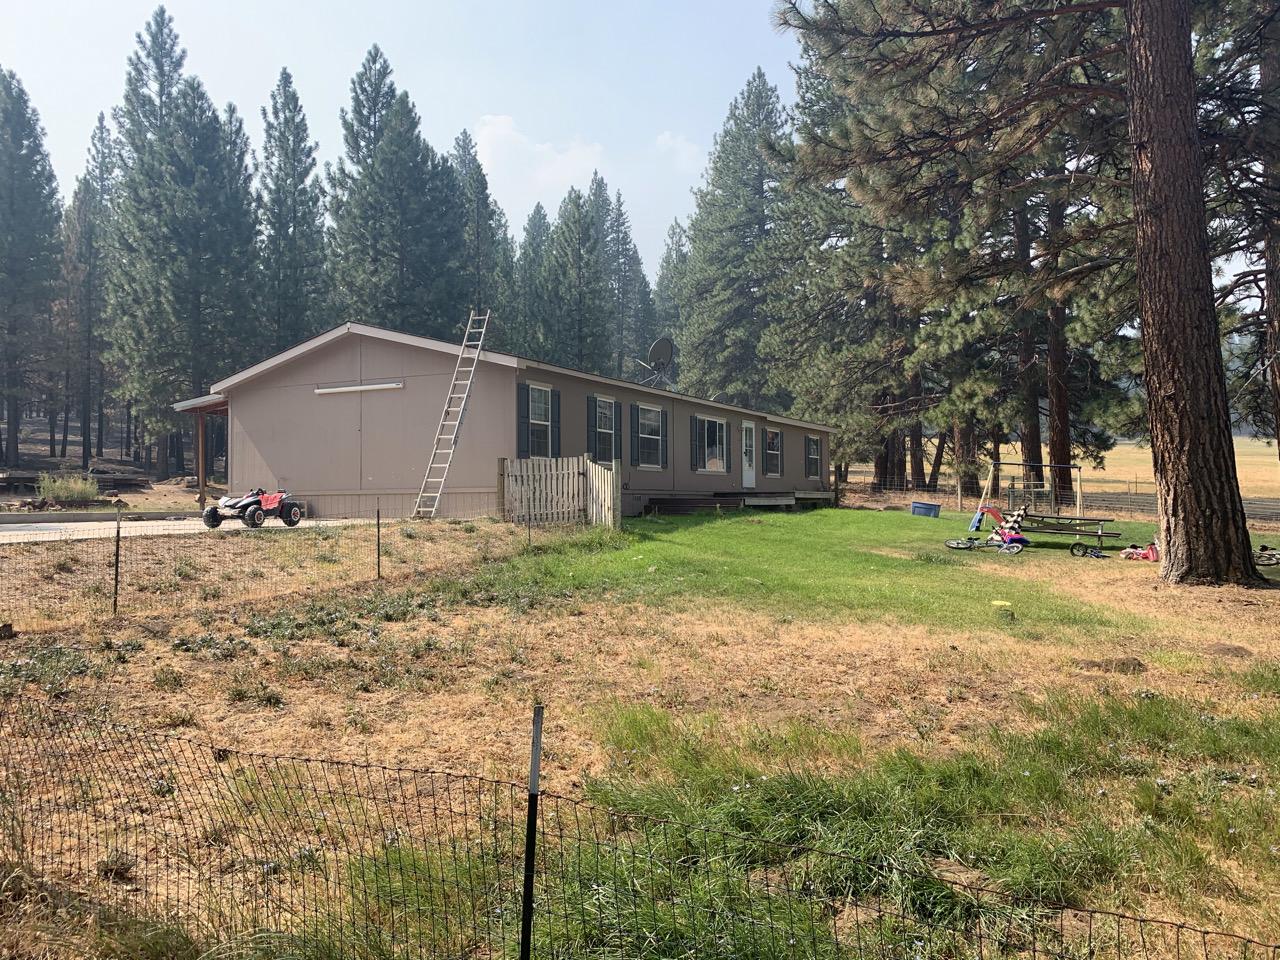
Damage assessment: no_damage